Thomas Salter Pyne

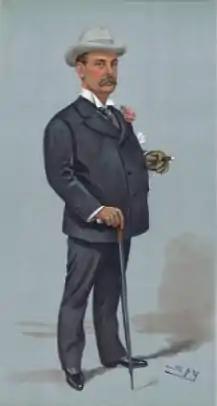
Caricature of Pyne by Spy for "Vanity Fair", 1900

He was born in Broseley, Shropshire, to John Pyne and Alice Salter. At the age of 15, he began an apprenticeship with an engineer and by 1879, had become the manager of a foundry and engineering works.